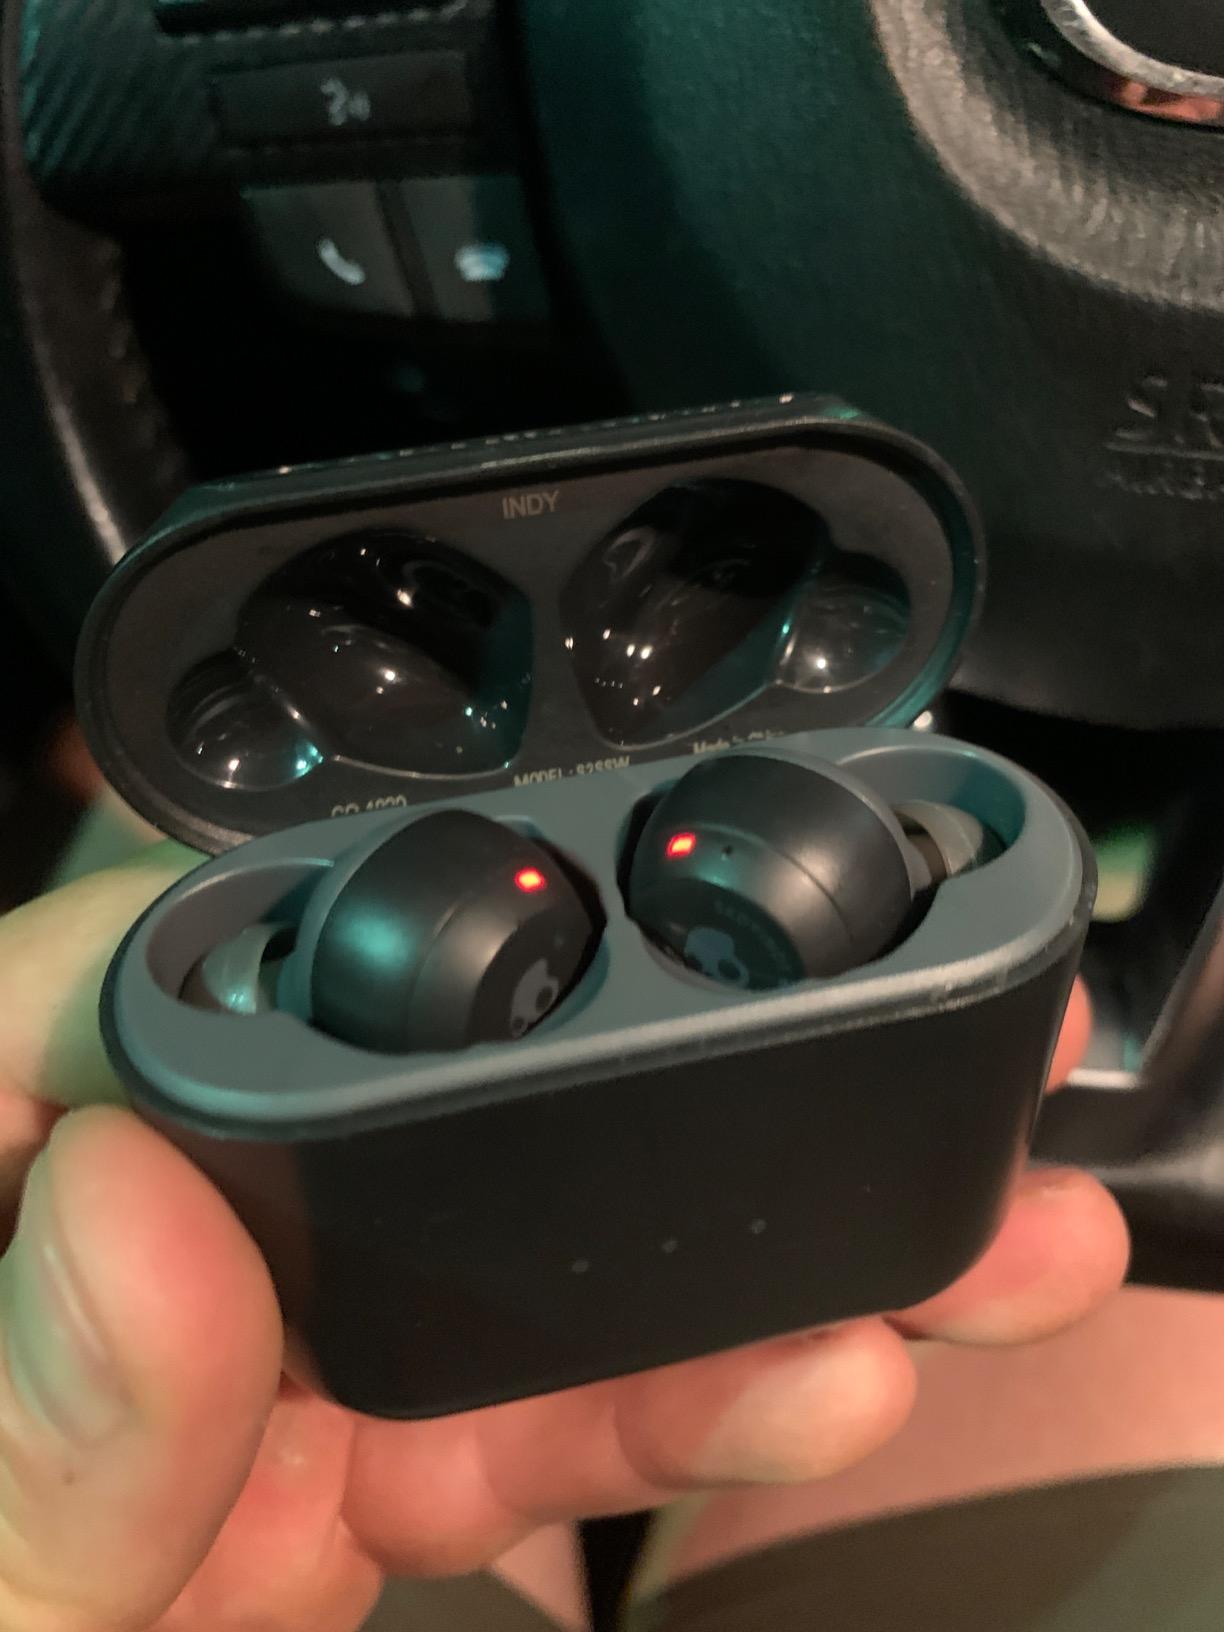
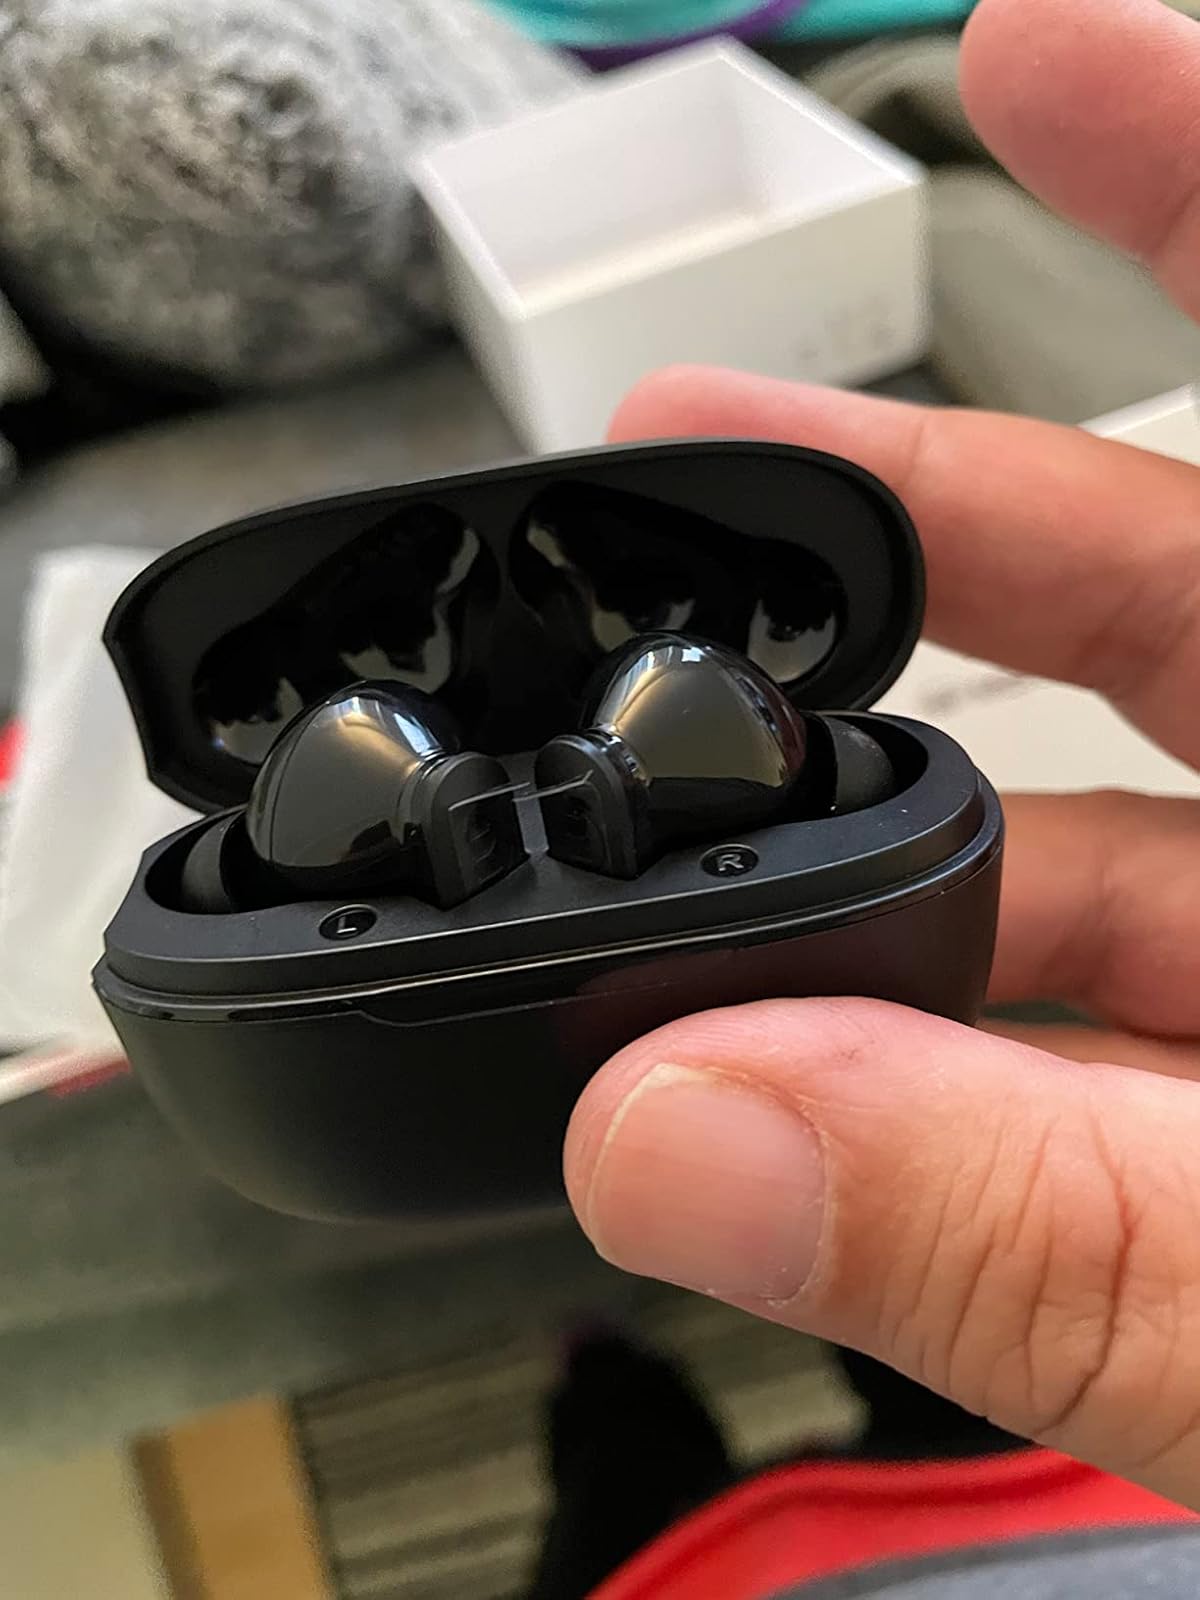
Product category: earbuds
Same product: no